CD Video

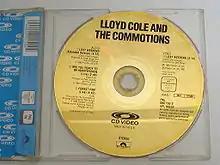
A typical 12 cm CD Video release in its case. This contains three audio tracks and one video by the band Lloyd Cole and the Commotions.

The physical size of the discs limited the amount of LaserDisc content to around six minutes, which meant they were primarily suited to pop music videos. However, both players and discs were too expensive for the youth market likely to be most interested in such content.